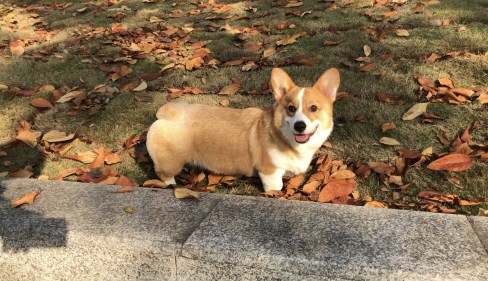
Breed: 2909-n000116-Cardigan